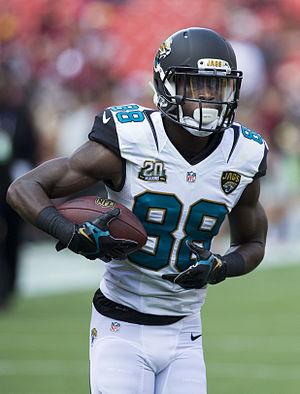
Allen Bernard Hurns, né le 12 novembre 1991 à Miami, est un américain, joueur professionnel de football américain évoluant actuellement au poste de wide receiver au sein de la National Football League pour la franchise des Dolphins de Miami.